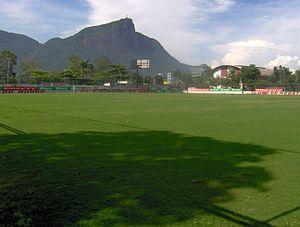
Le stade José Bastos Padilha, couramment appelé stade de la Gávea, est un stade de football situé dans le quartier de Leblon à Rio de Janeiro au Brésil. Construit dans les années 1930 par le Clube de Regatas do Flamengo, il fut le stade du club avant la construction en 1950 du Maracanã. Il fait aujourd'hui office de terrain d'entraînement pour le club.